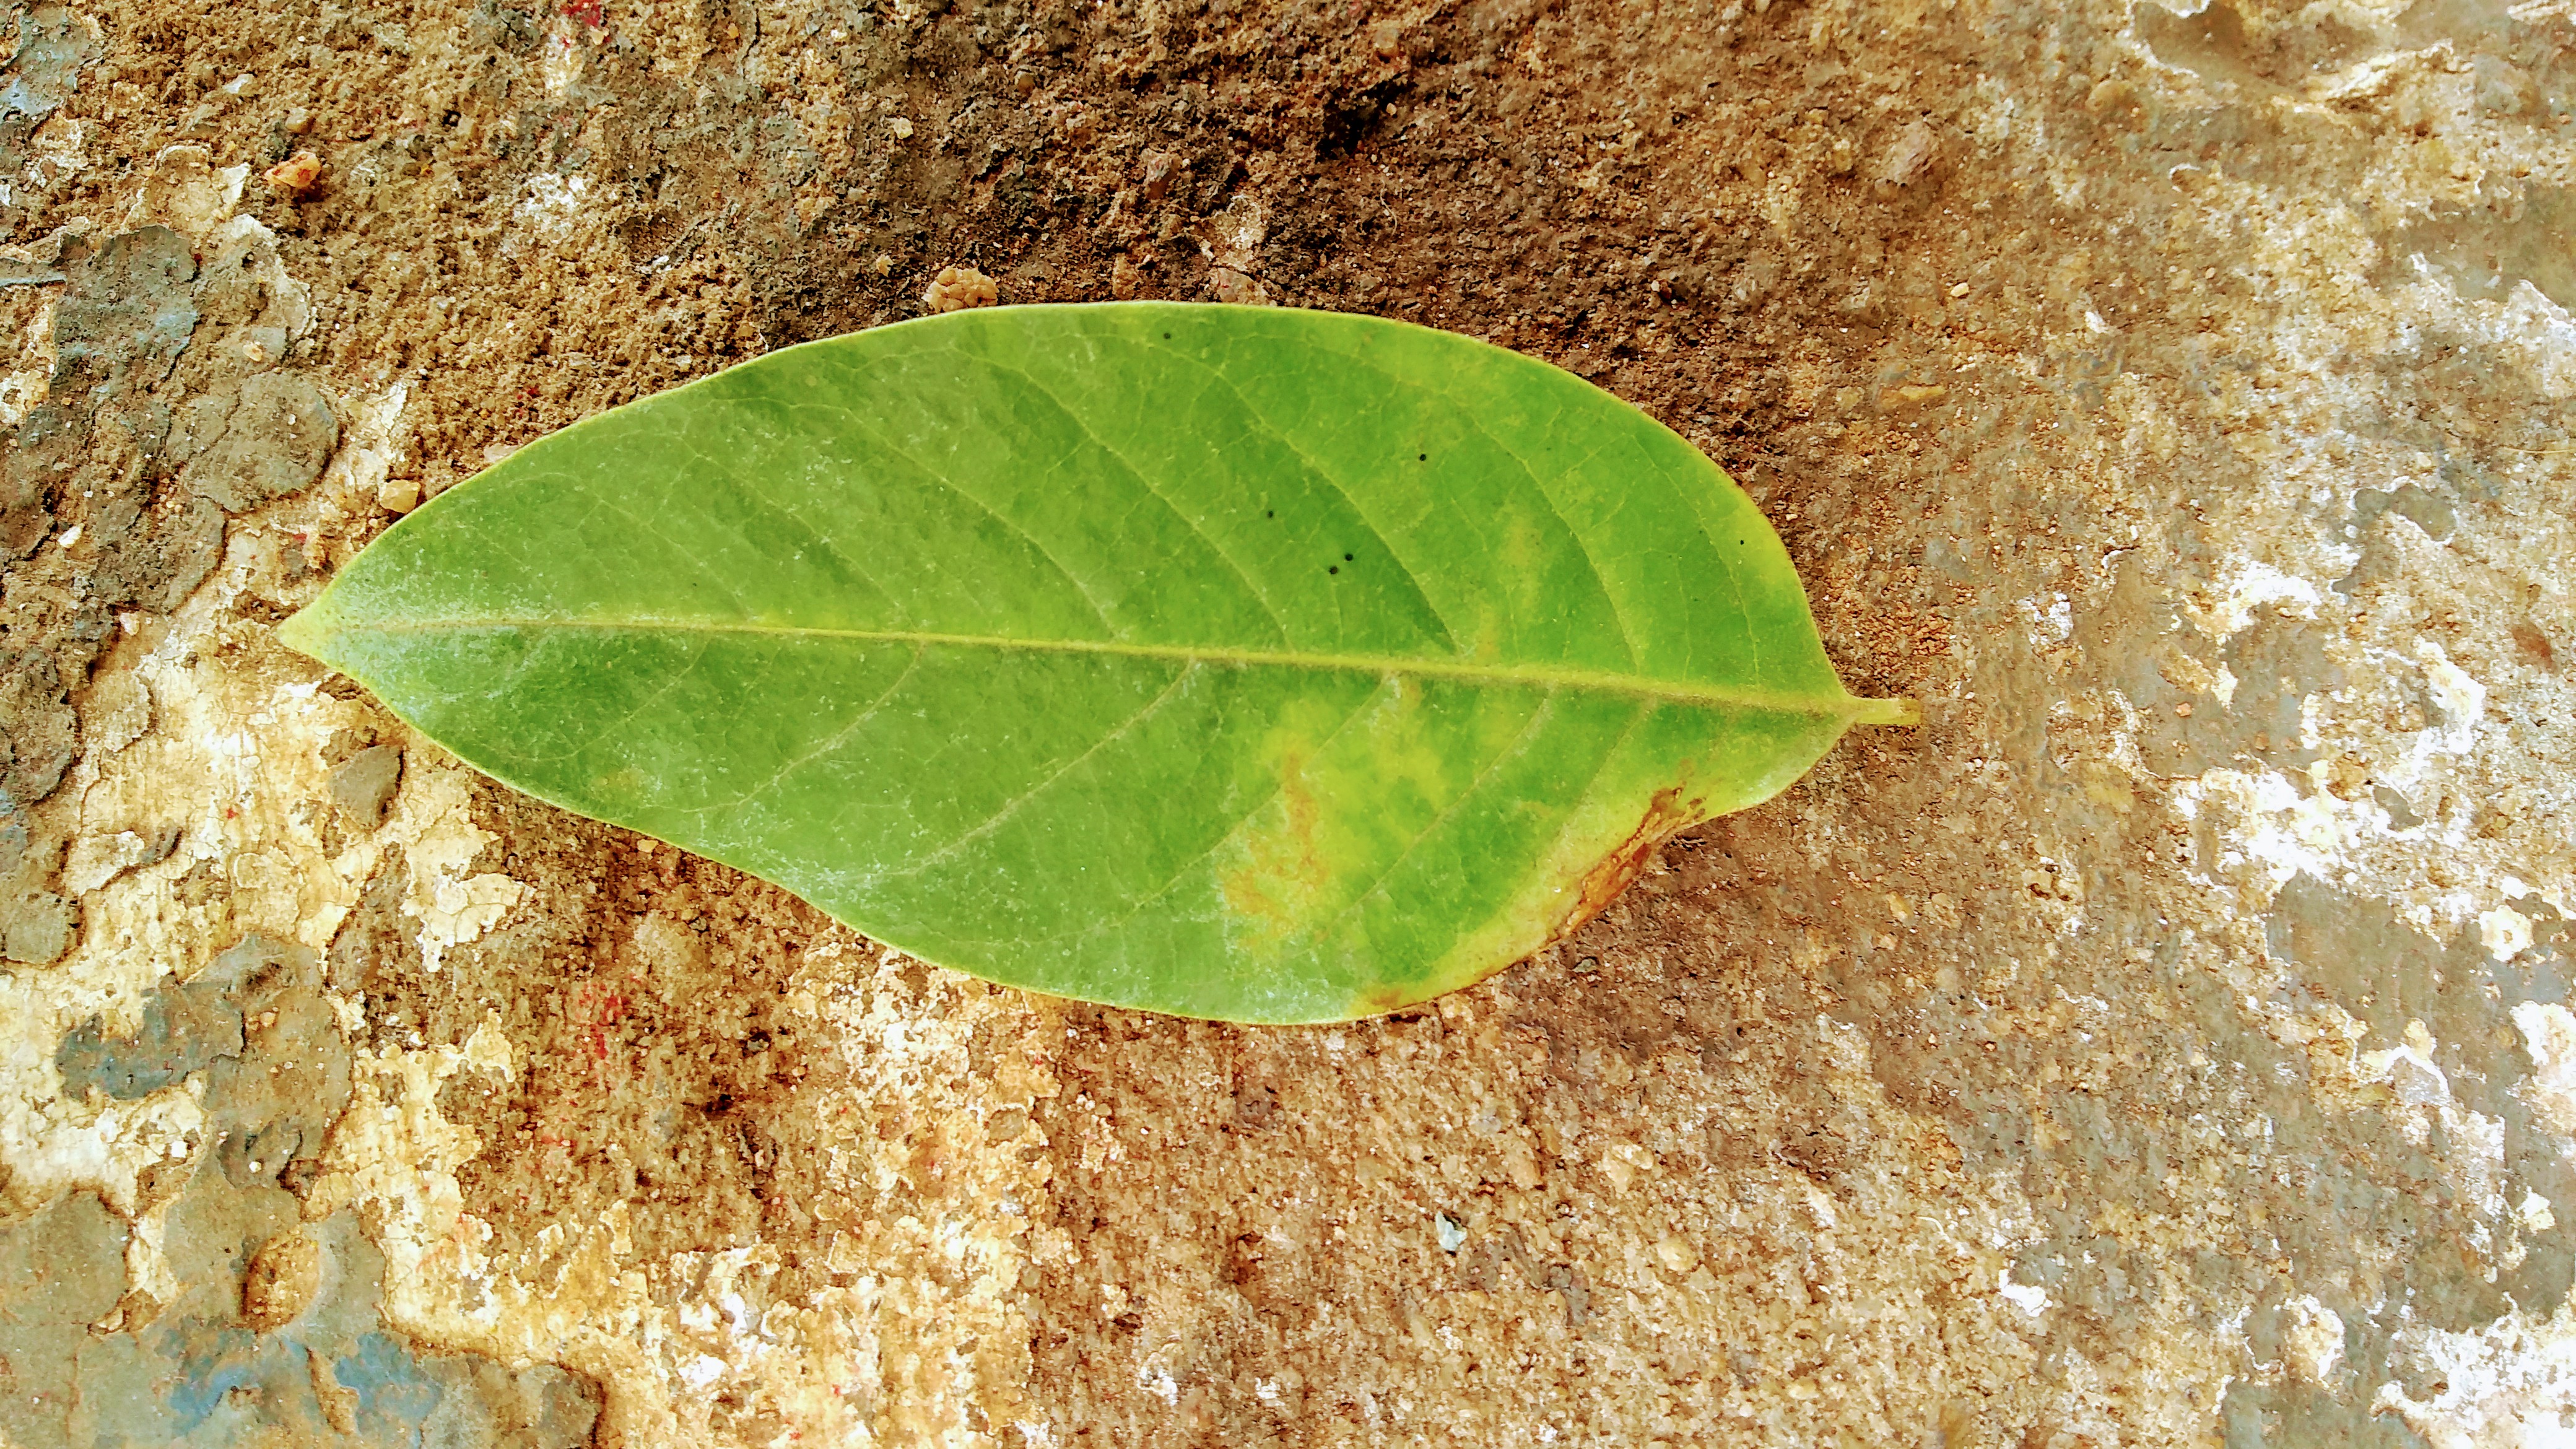
Plant: Sampige